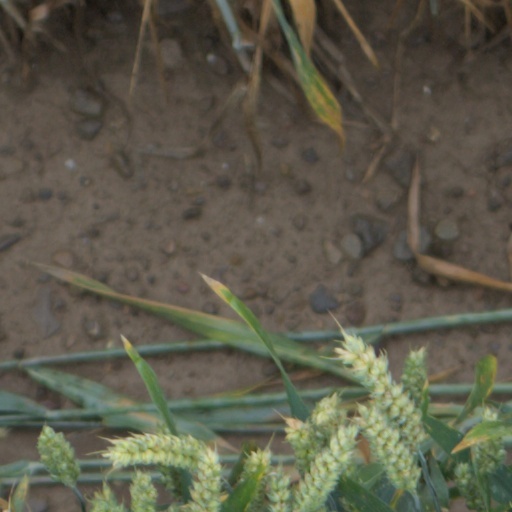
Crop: wheat